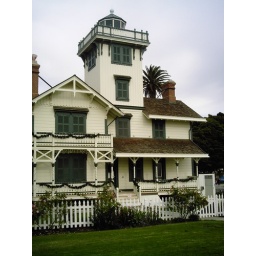
at point fermin, this is either the oldest or only wooden lighthouse in the country